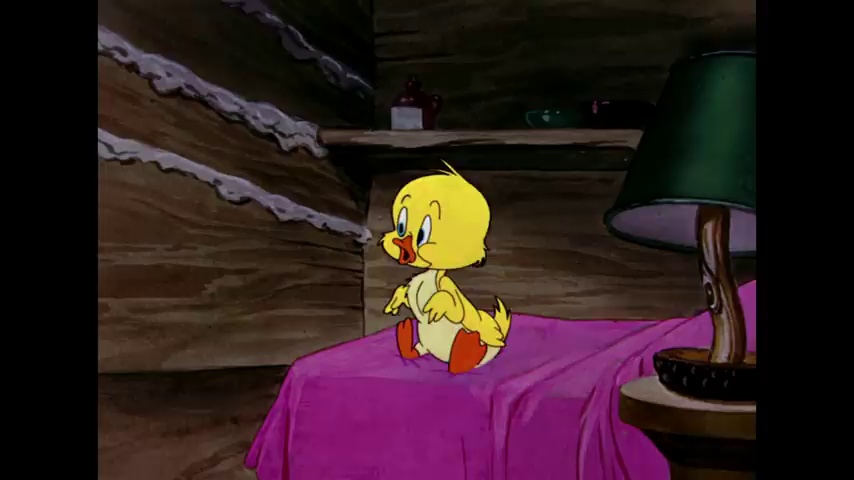
Portrait style: Cartoon Portrait